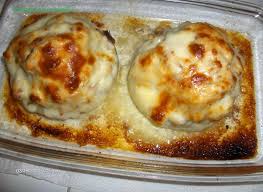
Yemek: enginar